George Washington Cable

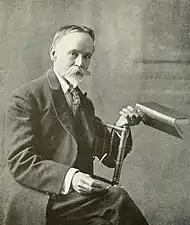
Cable in "The Booklovers Magazine", c. 1903

In 1880, Cable published his first novel, "The Grandissimes: A Story of Creole Life", portraying multiracial members and different classes of society in the early 1800s shortly after the Louisiana Purchase. It had first been serialized in "Scribner's." The plot follows the adventures and romances of several members of the Grandissime family, a French Creole family with mixed-race members. He used this historical romance as a way to explore society and its racial injustice, as he addressed European Creoles, the mixed-race class, "plaçage", slavery, and lynchings. In the same year, the United States Census Bureau commissioned Cable to write a "historical sketch" of pre-Civil War New Orleans for a special section of the 10th United States Census' "Social statistics of cities". He submitted a well-researched 313-page history, which was greatly reduced for publication in 1884. A complete edition was not published until 2008.